Question: Please indicate a possible affordance area of the bottle that can be used for pouring
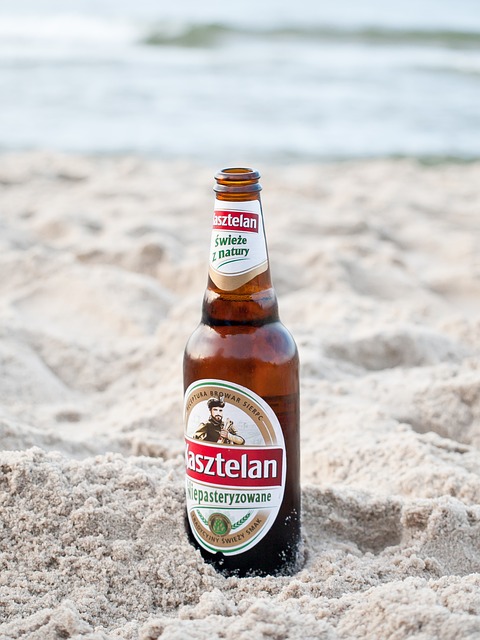
Answer: [204.614, 164, 271.579, 261.456]